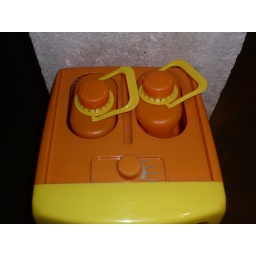
the a/c device from the top -- you put water in the canteens, freeze them, and then put them in the machine as &amp;quot;coolant&amp;quot;